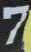
Number: 7